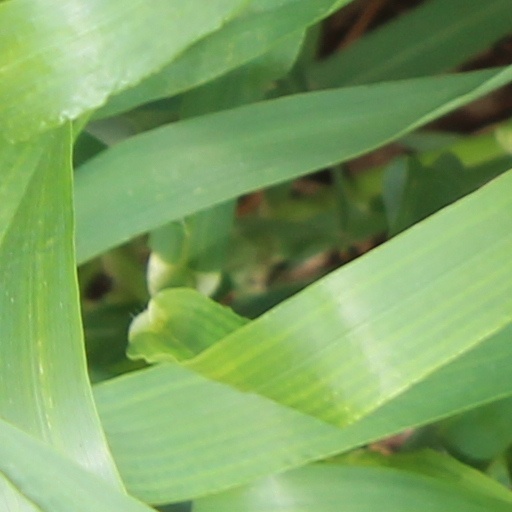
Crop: wheat